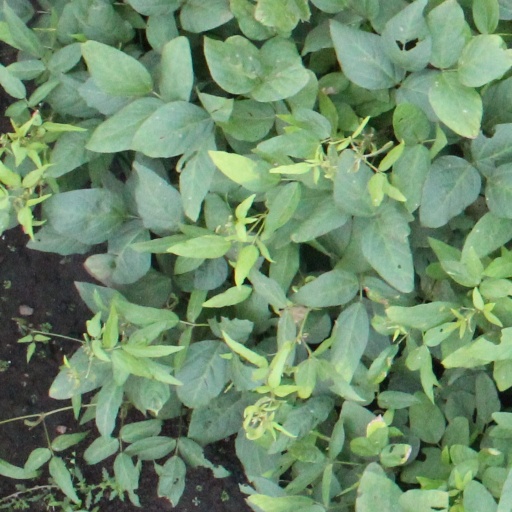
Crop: soybean